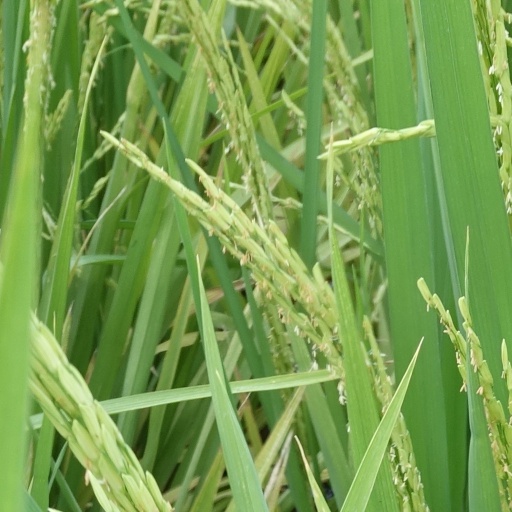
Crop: rice